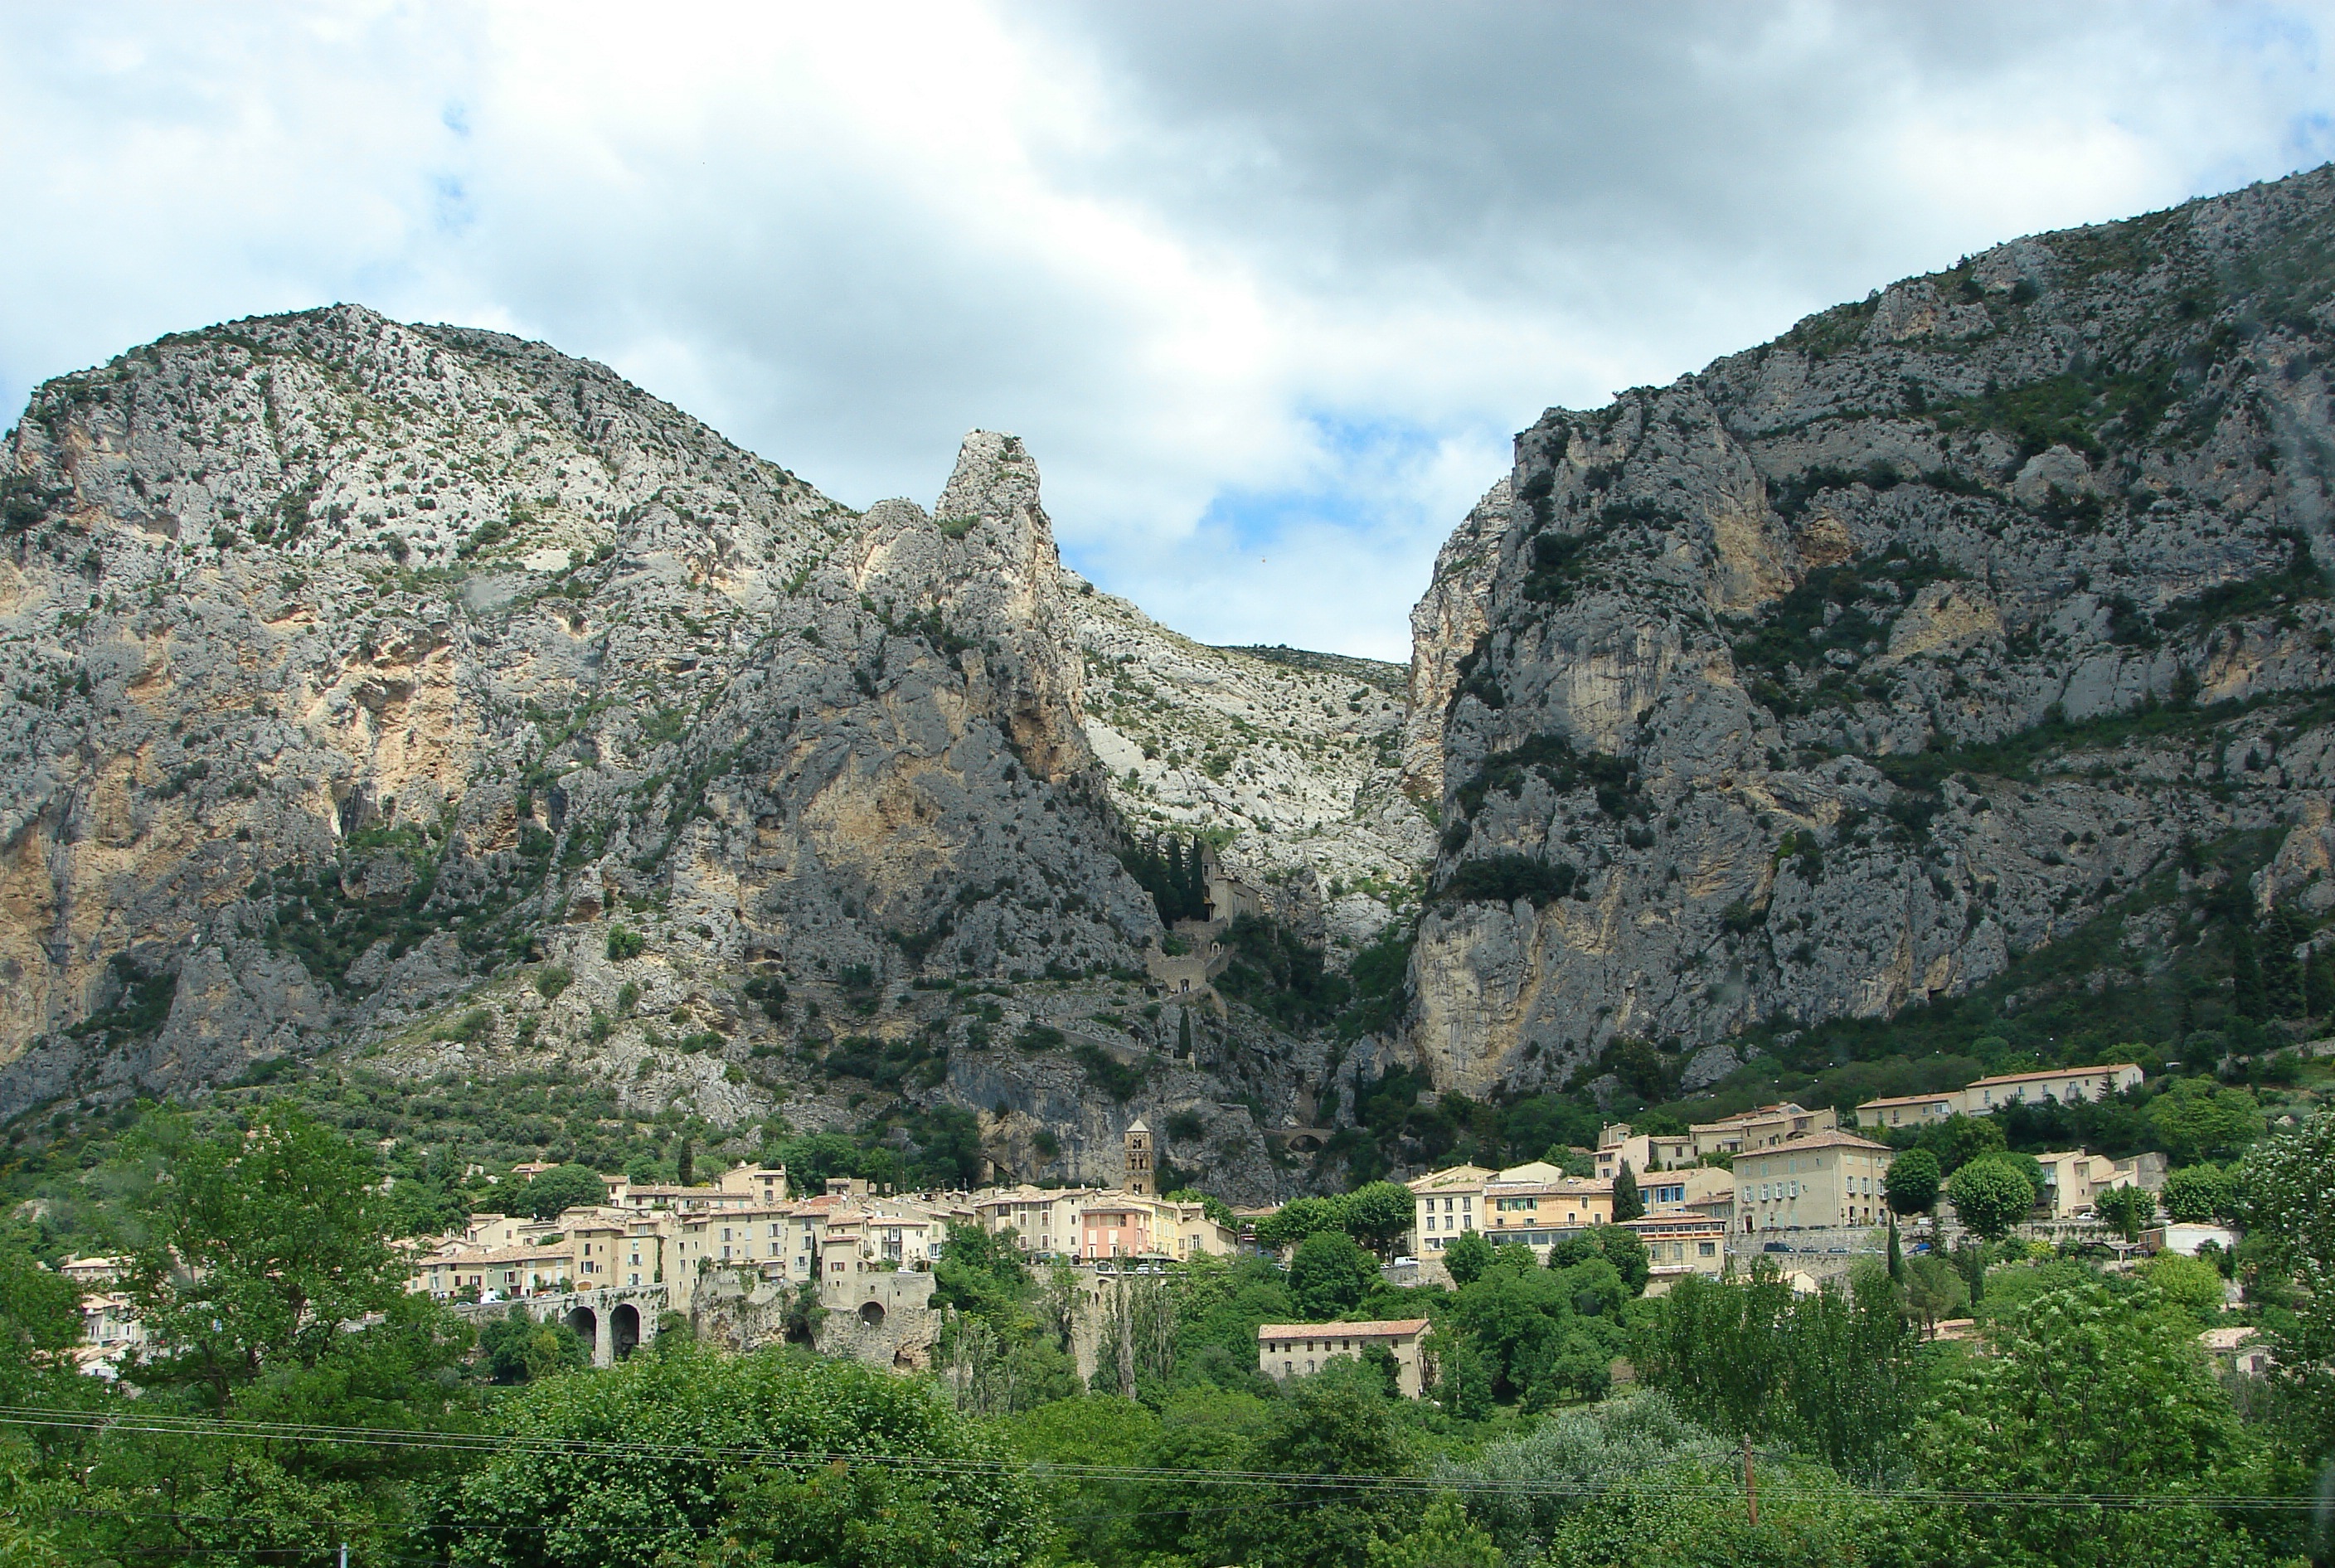
mountain, hill, valley, mountain range, village, cliff, france, terrain, alps, monastery, plateau, provence, wadi, landform, medieval village, geographical feature, mountainous landforms, moutiers saint mary